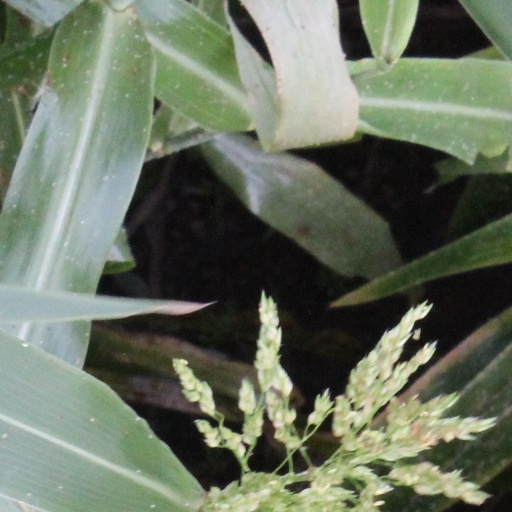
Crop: sorghum